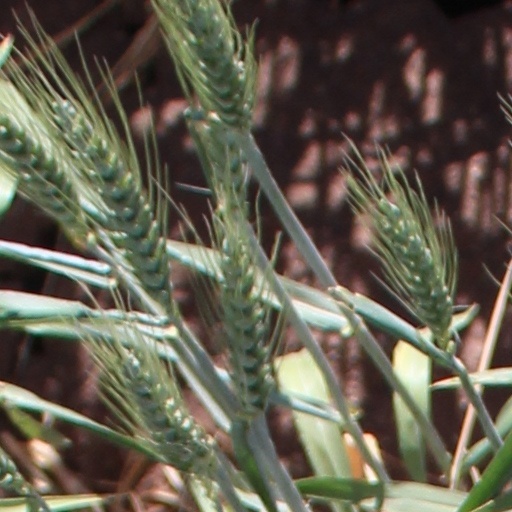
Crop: wheat